Westphalian Lowland

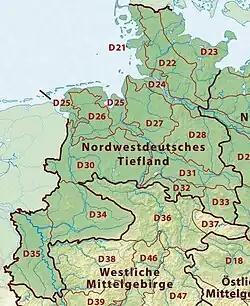
The Westphalian Basin ("D34") within the North(west) German Plain

The Westphalian Lowland, also known as the Westphalian Basin is a flat landscape that mainly lies within the German region of Westphalia, although small areas also fall within North Rhine (in the extreme southwest) and in Lower Saxony (on the northern periphery). Together with the neighbouring Lower Rhine Plain to the west, it represents the second most southerly region of the North German Plain, after the Cologne Bight. It is variously known in German as the "Westfälische Bucht" (Westphalian Bay), the "Münsterländer" or "Westfälische Tieflands-" or "Flachlandsbucht" (Münsterland or Westphalian Lowland or Plain).